Tsukuihama Station

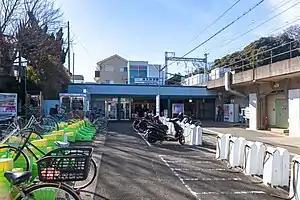
Tsukuihama Station

is a passenger railway station located in the city of Yokosuka, Kanagawa Prefecture, Japan, operated by the private railway company Keikyū.